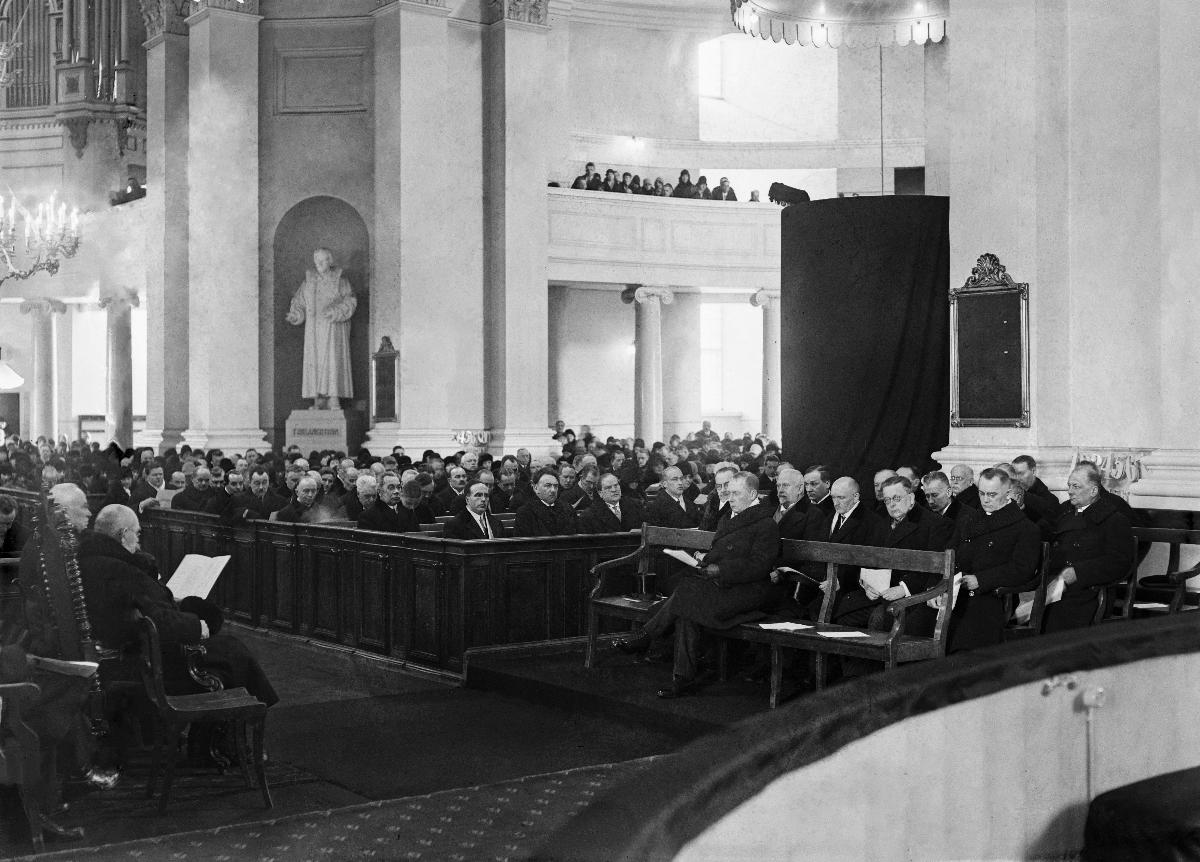
Eduskuntatalon vihkiäiset
Riksdagshusets invigning; The inauguration of the Parliament house
sisällön kuvaus: Uuden Eduskuntatalon vihkitilaisuus Helsingissä 7.3.1931. Juhlajumalanpalvelus Helsingin Nikolainkirkossa. content description: The inauguration of the new Parliament house of Finland in Helsinki 7.3.1931. The Festive service at Nikolay Church in Helsinki. innehållsbeskrivning: Invigningen av det nya Riksdagshuset i Helsingfors 7.3.1931. Festgudstjänsten i Nikolajkyrkan i Helsingfors.
Kuvaaja: Sundström, Hugo, kuvaaja
Vuosi: 1931
Paikka: Suomi, Uusimaa, Helsinki
Aiheet: Eduskuntatalo; avajaiset; juhlajumalanpalvelukset; HBL; Parliament House; openings (celebrations); politics; parliament house; opening; inauguration; celebration; members of the parliament; service; Riksdagshuset (Finland); öppningsceremonier; politik; riksdagshuset; invigning; festgudstjänster; riksdagsmän